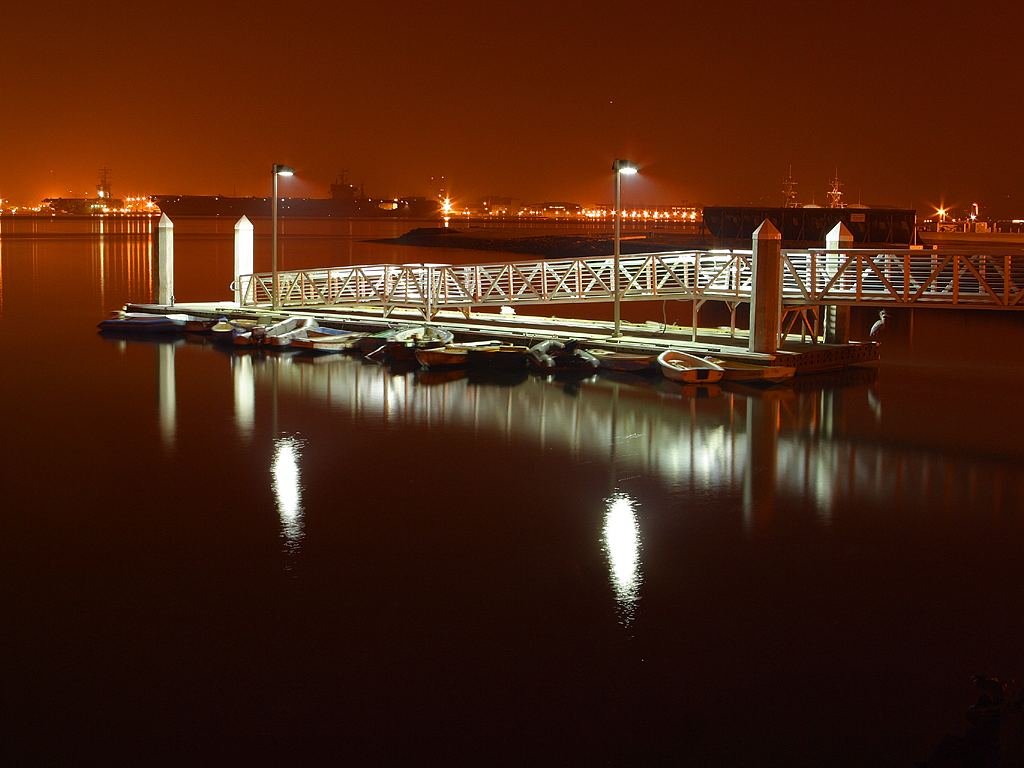
sea, dock, skyline, night, dawn, city, cityscape, dusk, web, evening, reflection, vehicle, usa, calm, marina, port, long exposure, lights, boats, quiet, san diego